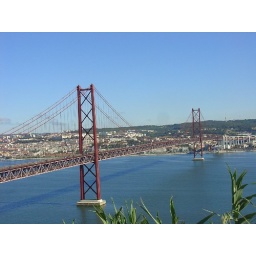
If you arrive in Lisbon coming from the South after crossing 25 Abril bridge , follow the signs to the airport